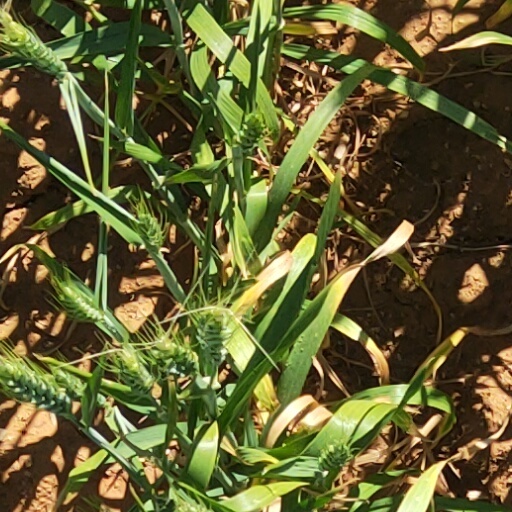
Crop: wheat